Ostrogoths

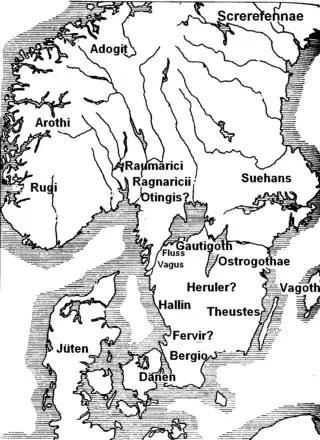
Possible map of Scandza based on Jordanes' work

Jordanes named a people called the Ostrogoths ("Ostrogothae") in a list of many peoples living on the large island of "Scandza", north of the mouth of the Vistula, which most modern scholars understand to refer to the Scandinavian peninsula. The implication was that these Ostrogoths were living there in the 6th century, during the lifetime of Jordanes or his source Cassiodorus—the same period when there was a powerful Ostrogothic kingdom in Italy. The list itself mentions a Roduulf, king of the Ranii who lived in Scandza near the Dani (Danes). It says he had despised his own kingdom and came to Italy and then received the embrace of Theoderic the Great there. This Roduulf has thus been proposed as a possible source of information about Scandinavian peoples, because Cassiodorus was an important statesman at Theoderic's court.